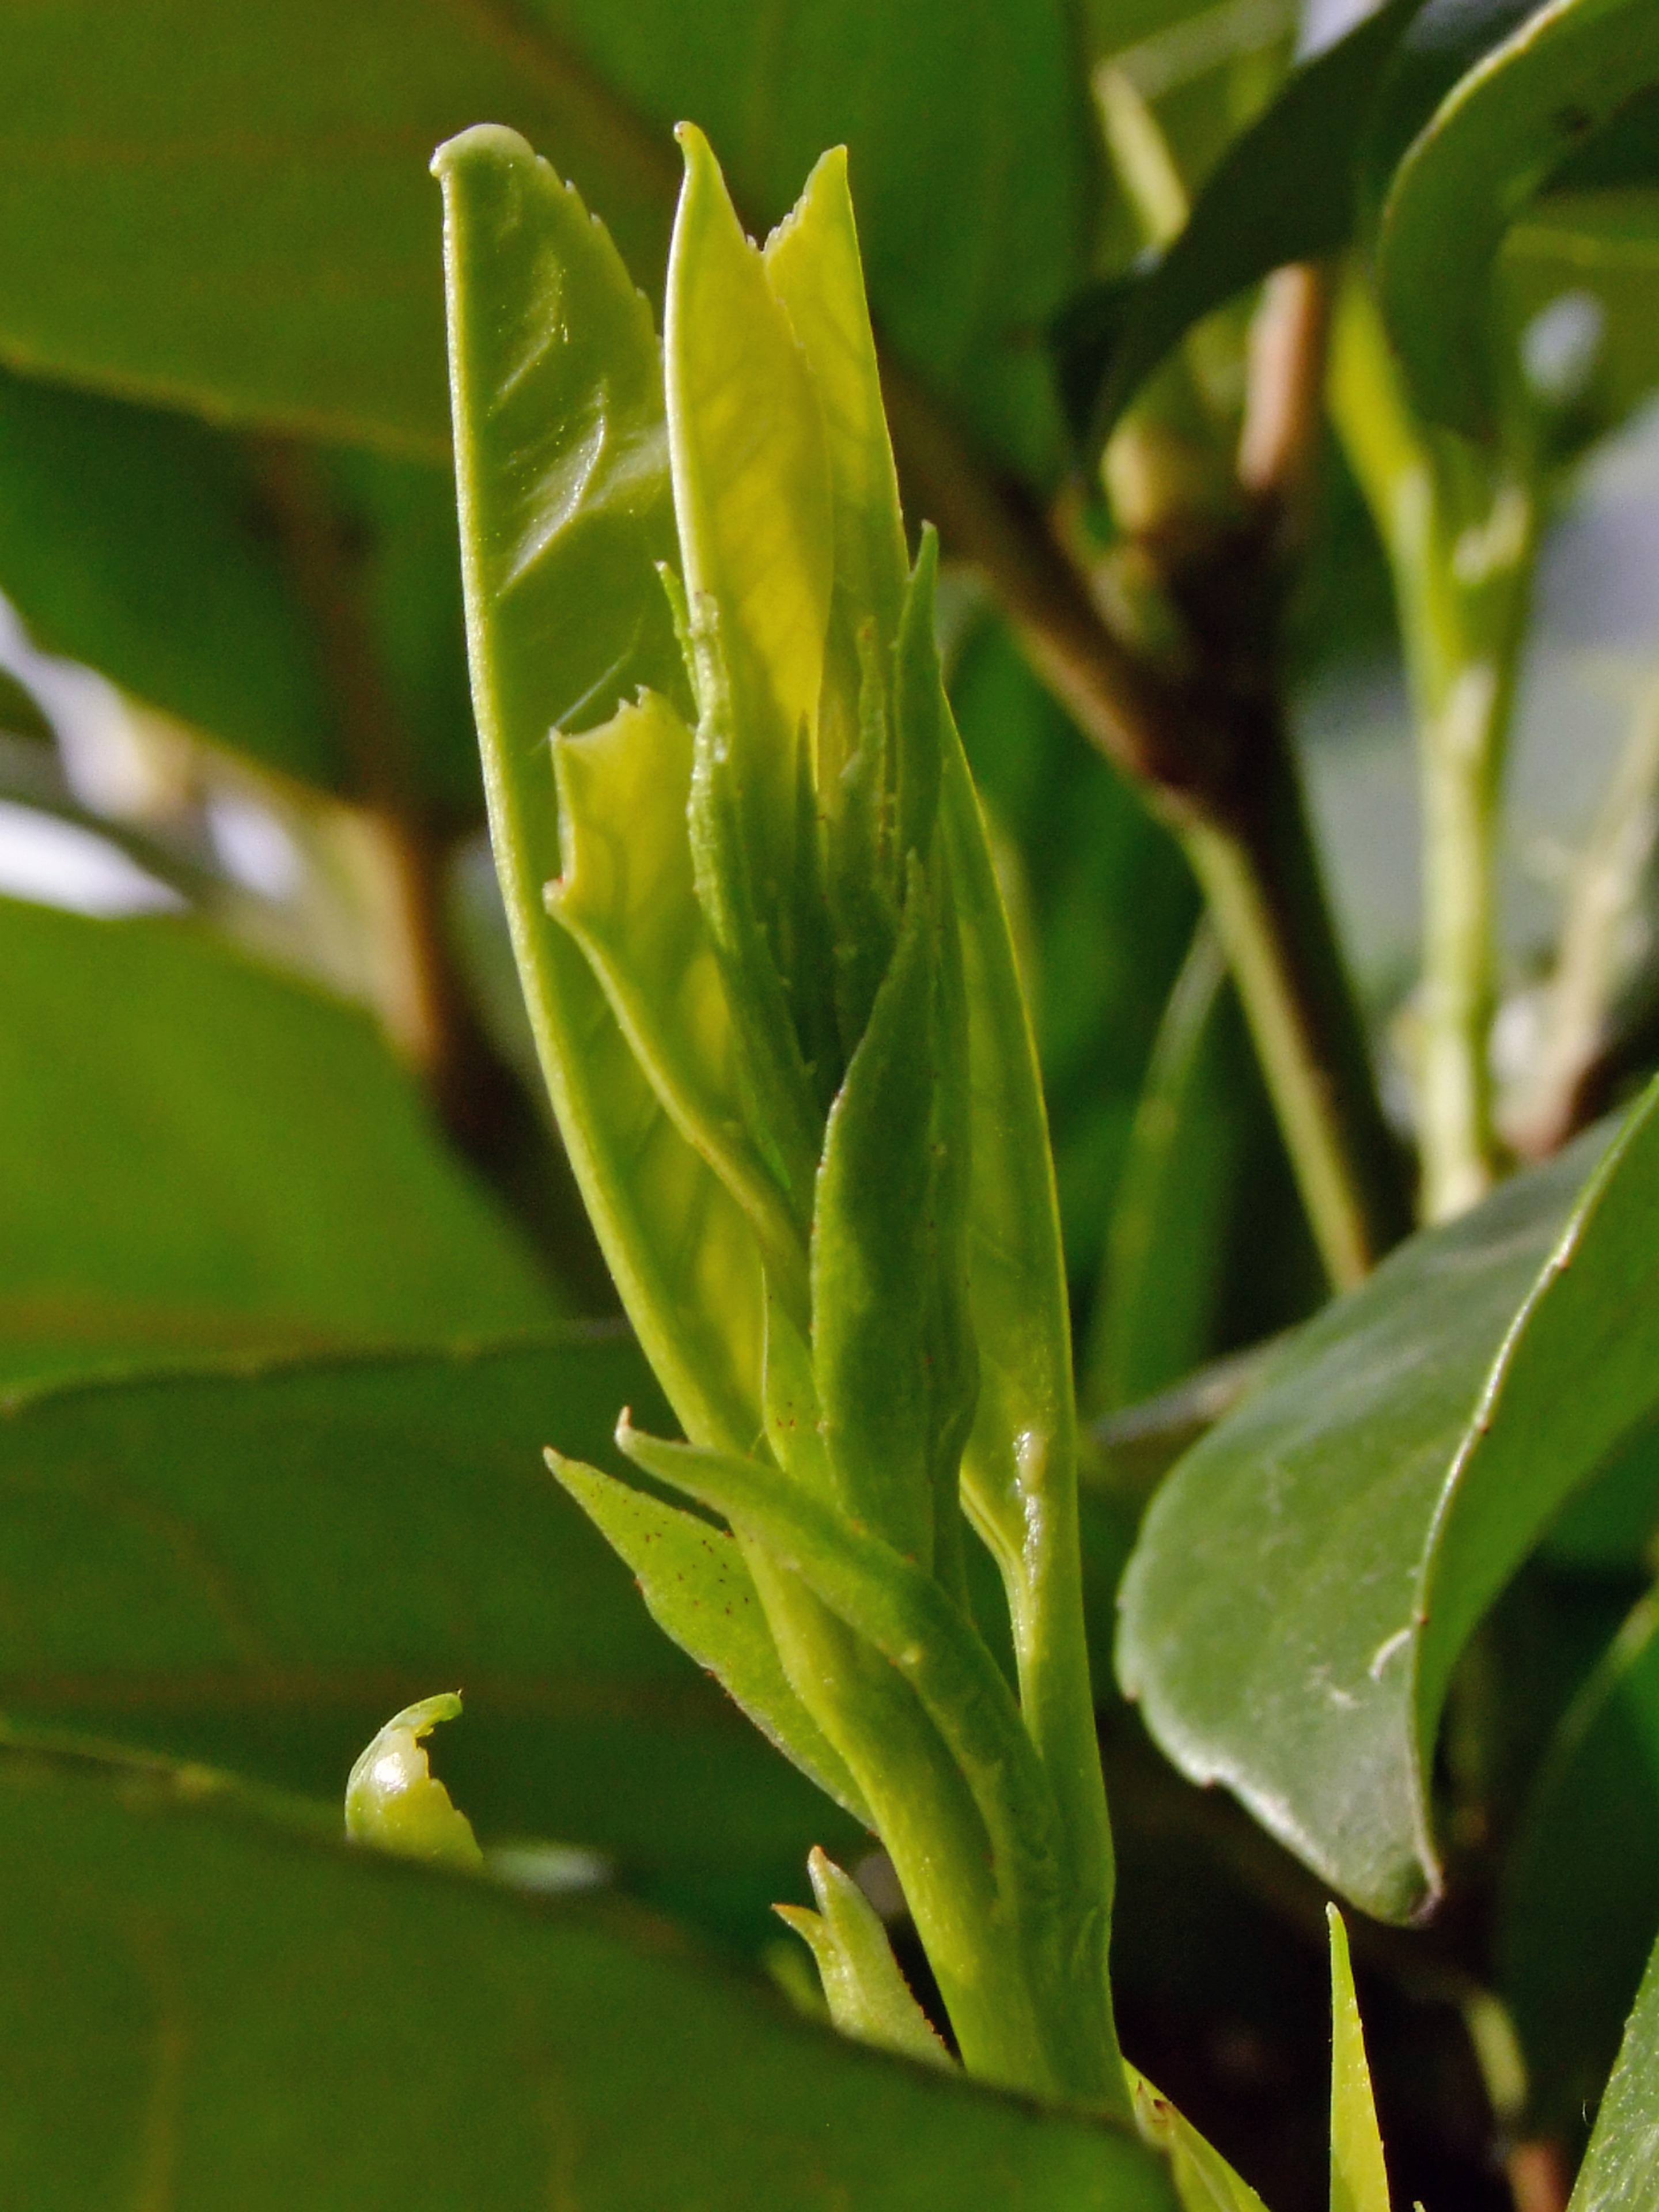
nature, plant, leaf, flower, food, green, produce, botany, flora, shrub, flowering plant, laurel greenhouse, land plant